108 Leonard

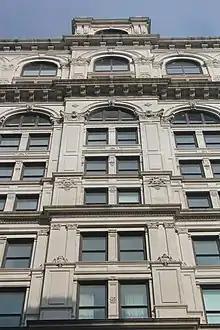
The Lafayette Street pavilion, part of the eastern annex, which was completed in 1896

After plans for the Equitable Life Building were announced, New York Life devised plans for its own headquarters in Lower Manhattan. In 1868, the company selected a site at 346 Broadway, which had formerly contained publishing firm D. Appleton & Company's headquarters. Following an architectural design competition in late 1867, New York Life had hired architect Griffith Thomas to design its new edifice. The structure is variously described as having been built in the Second Empire style or the Italianate style. New York Life and Equitable Life competed to develop their respective headquarters; the two firms' structures even opened on the same day, May 1, 1870. The two designs inspired those of other insurance buildings nearby, including the headquarters of Mutual Life, Metropolitan Life, and Germania Life.